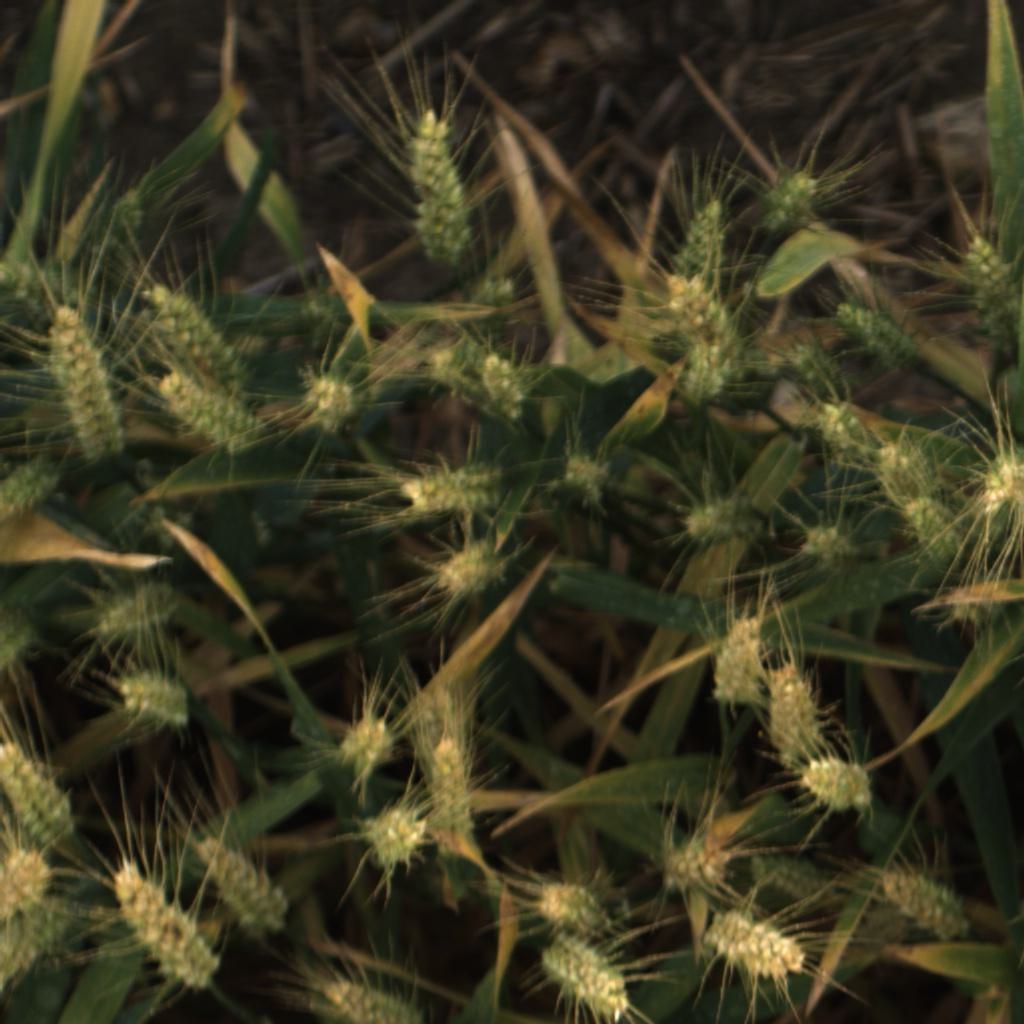
Country: UK
Location: Rothamsted
Wheat development stage: Filling - Ripening